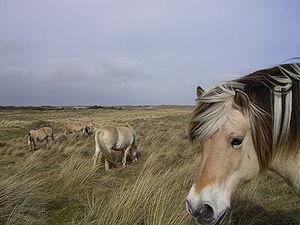
Le Fjord est une race de petits chevaux de la Norvège. Ses origines sont anciennes et il a peu connu de croisements ; c'est pourquoi le Fjord est considéré comme très pur, descendant de chevaux asiatiques primitifs arrivés en Norvège par l'Est. Les Vikings emploient vraisemblablement ses ancêtres pour la guerre. Cheval de traction rustique destiné au travail agricole et au débardage forestier dans son pays d'origine, il gagne en taille au fil du temps. Son talent attelé lui vaut d'influencer la plupart des races de chevaux de trait d'Europe occidentale. Depuis les années 1950, il est exporté dans de nombreux pays, particulièrement au Danemark et en Allemagne, où son élevage est très actif ; puis en Belgique et en France où, jusqu'en 2003, il est considéré comme un poney en raison de sa taille.